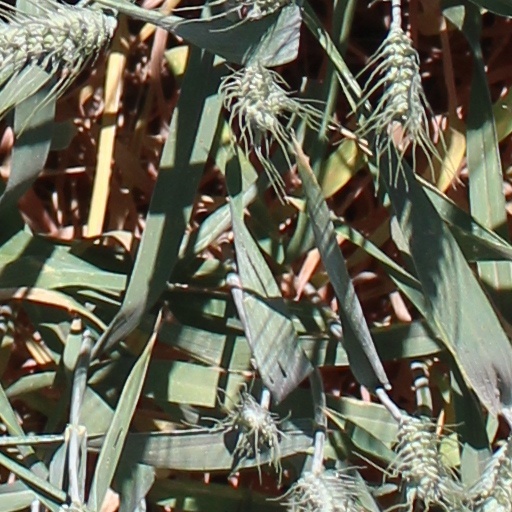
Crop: wheat